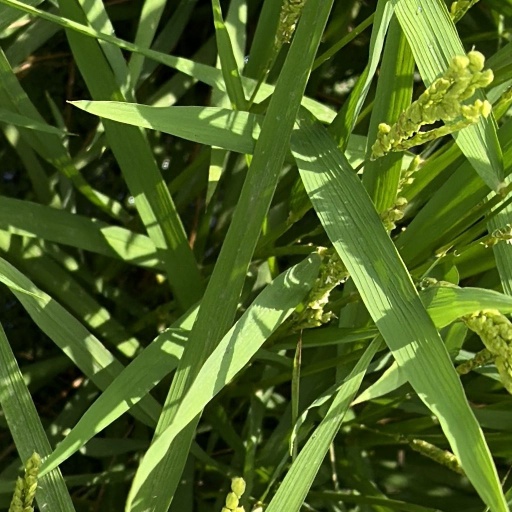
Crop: rice